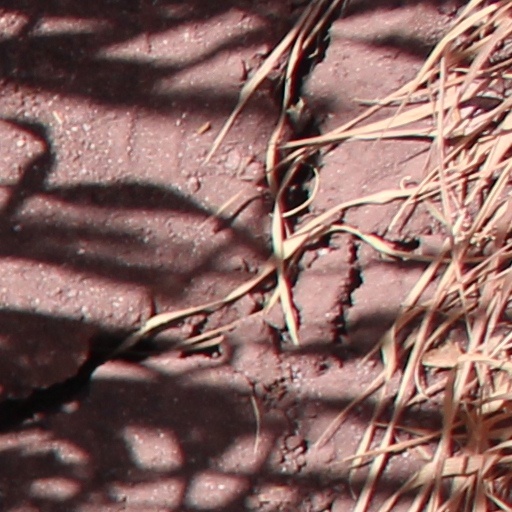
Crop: wheat